Paddy Ashdown

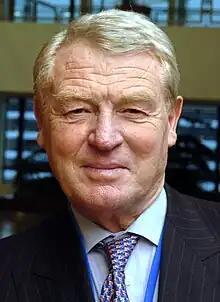
Formal portrait, 2005

Jeremy John Durham Ashdown, Baron Ashdown of Norton-sub-Hamdon (27 February 194122 December 2018), better known as Paddy Ashdown, was a British politician and diplomat who served as Leader of the Liberal Democrats from 1988 to 1999. Internationally, he is recognised for his role as High Representative for Bosnia and Herzegovina from 2002 to 2006, following his vigorous lobbying for military action against Yugoslavia in the 1990s.